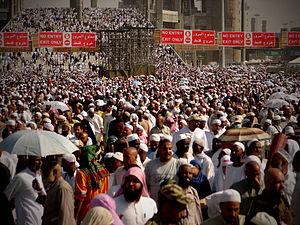
La Mecque est une ville de l'ouest de l'Arabie saoudite, non loin de la charnière séparant le Hedjaz de l'Asir, à 80 km de la mer Rouge, et capitale de la province de la Mecque.